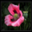
Label: poppy